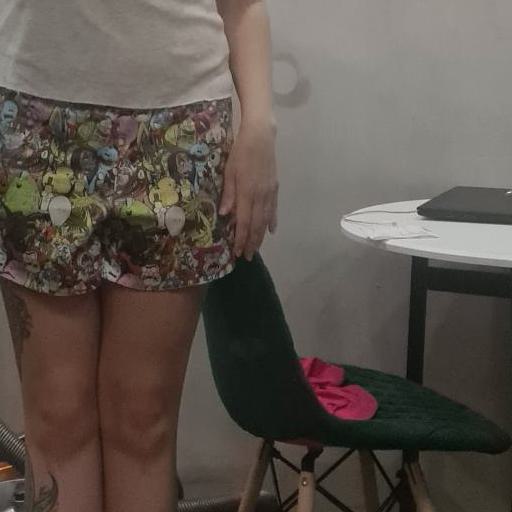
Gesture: no_gesture